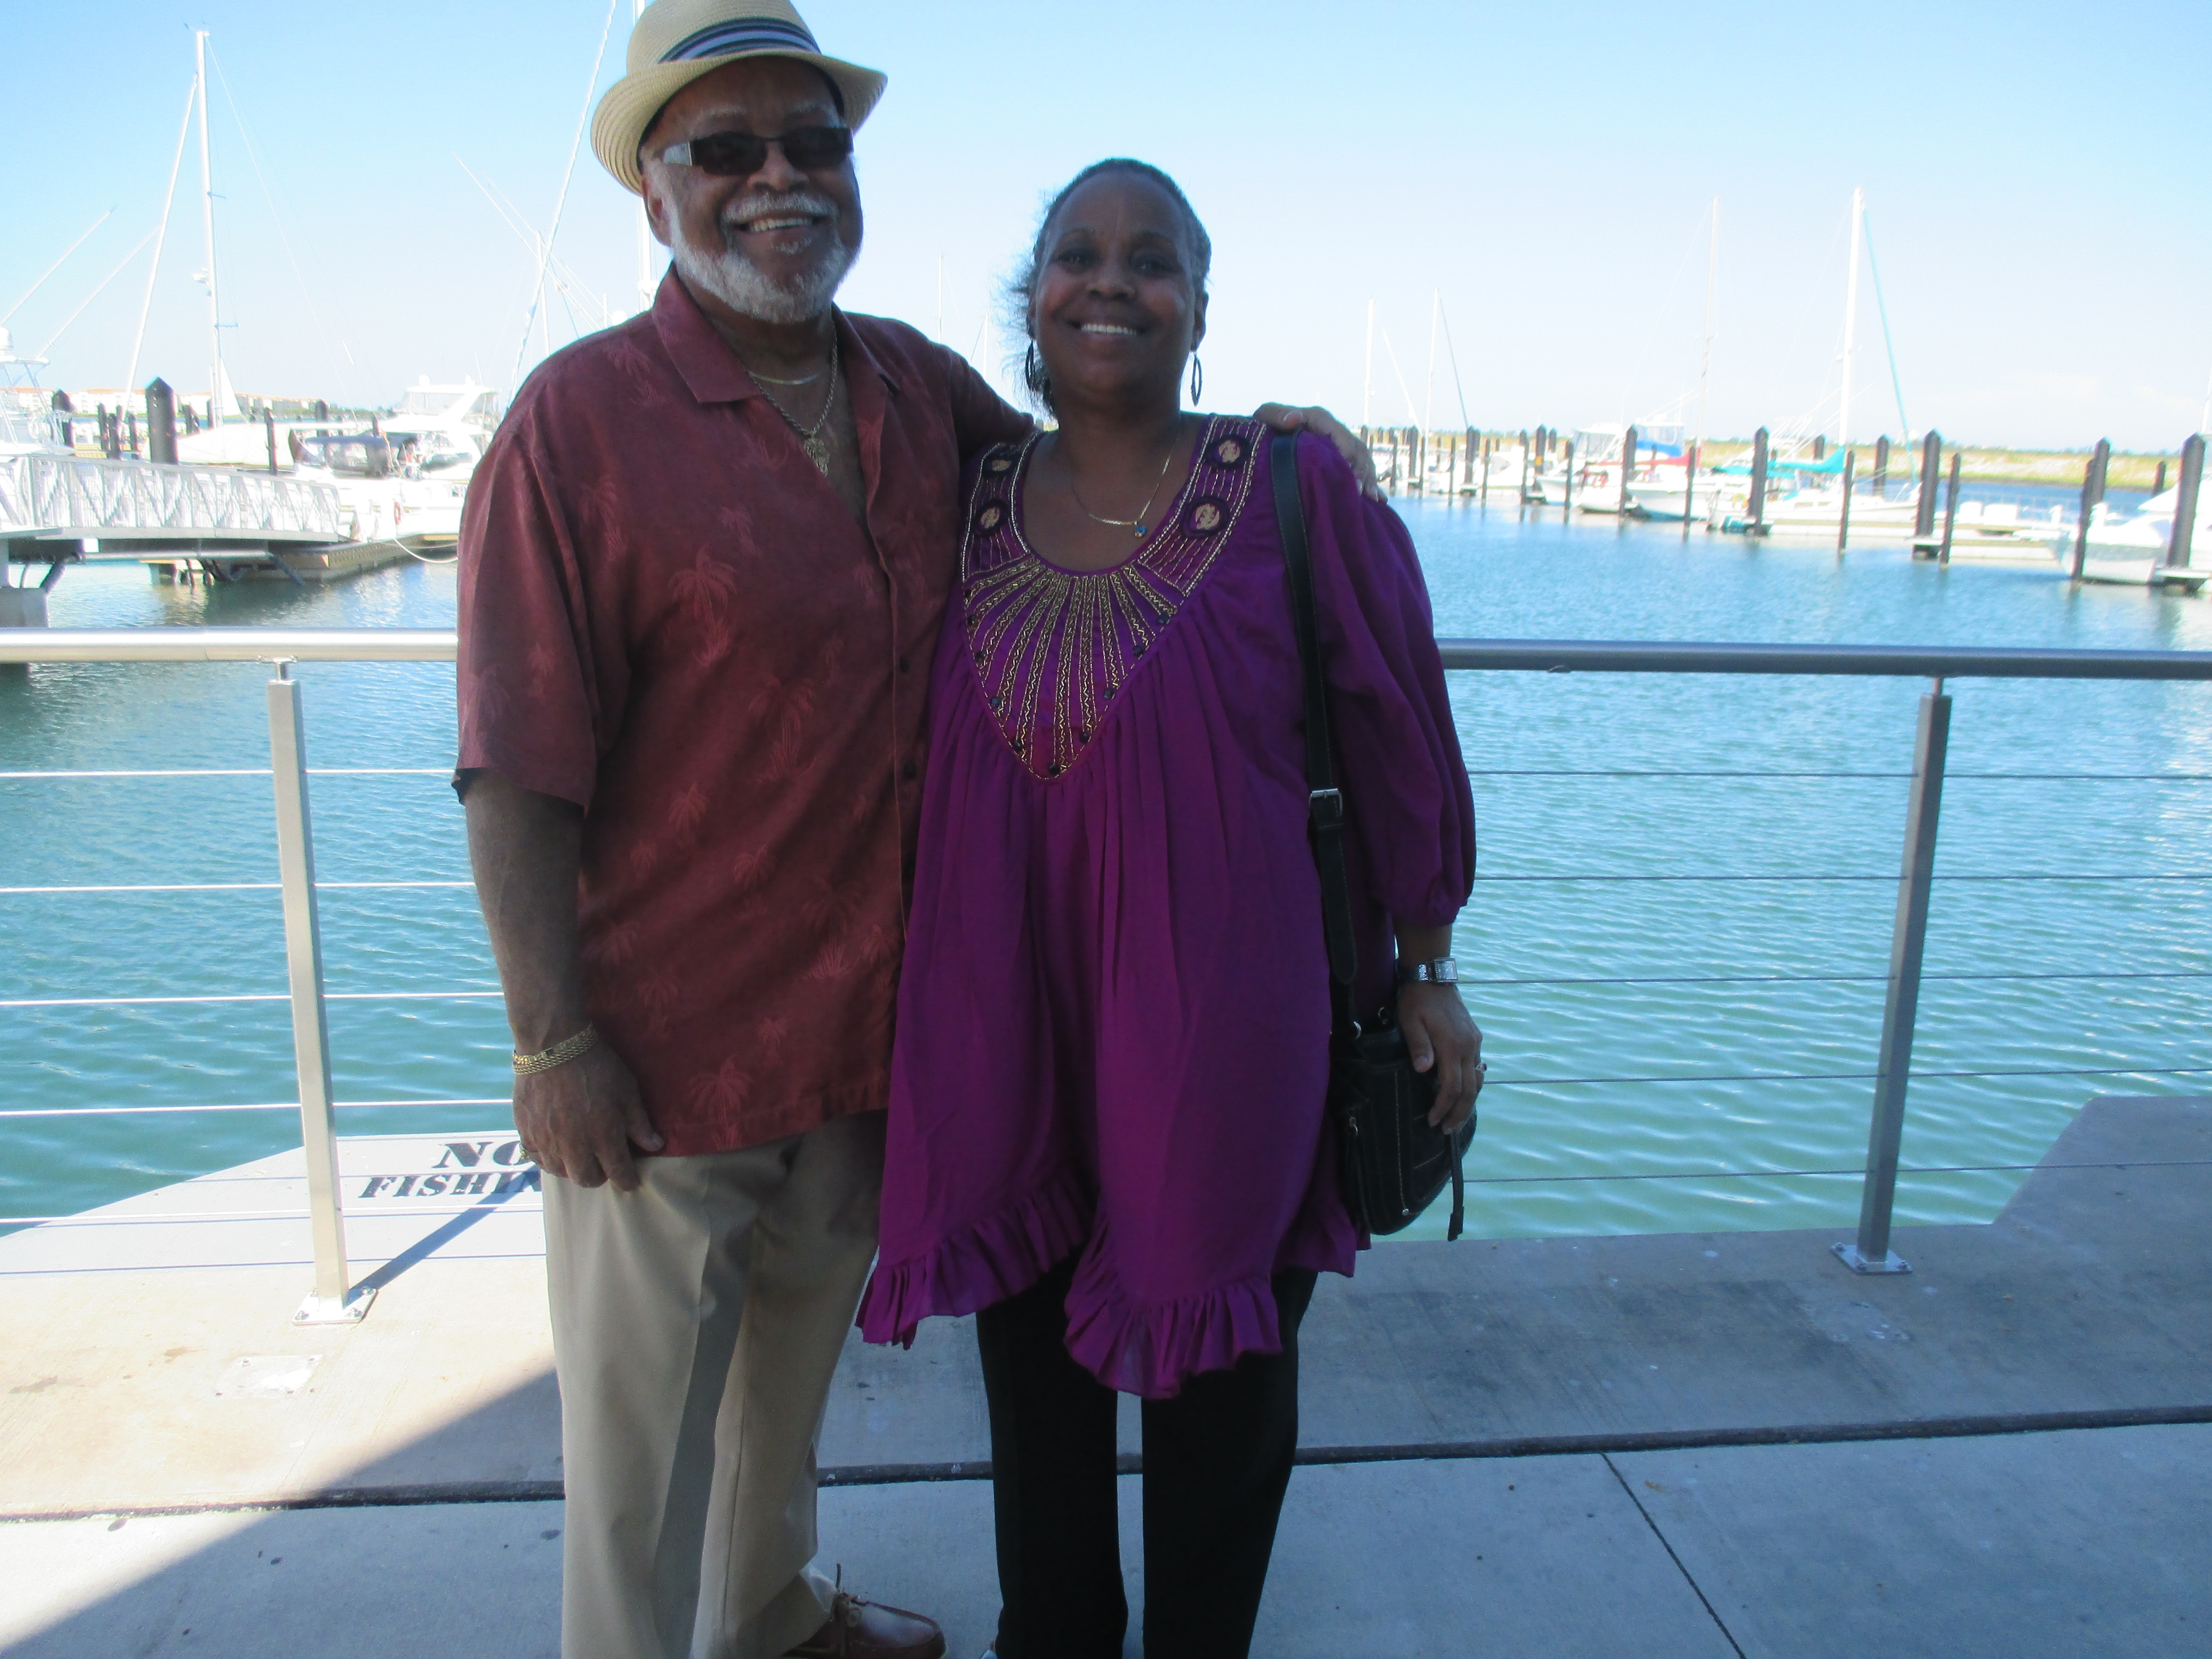
sea, people, vacation, image